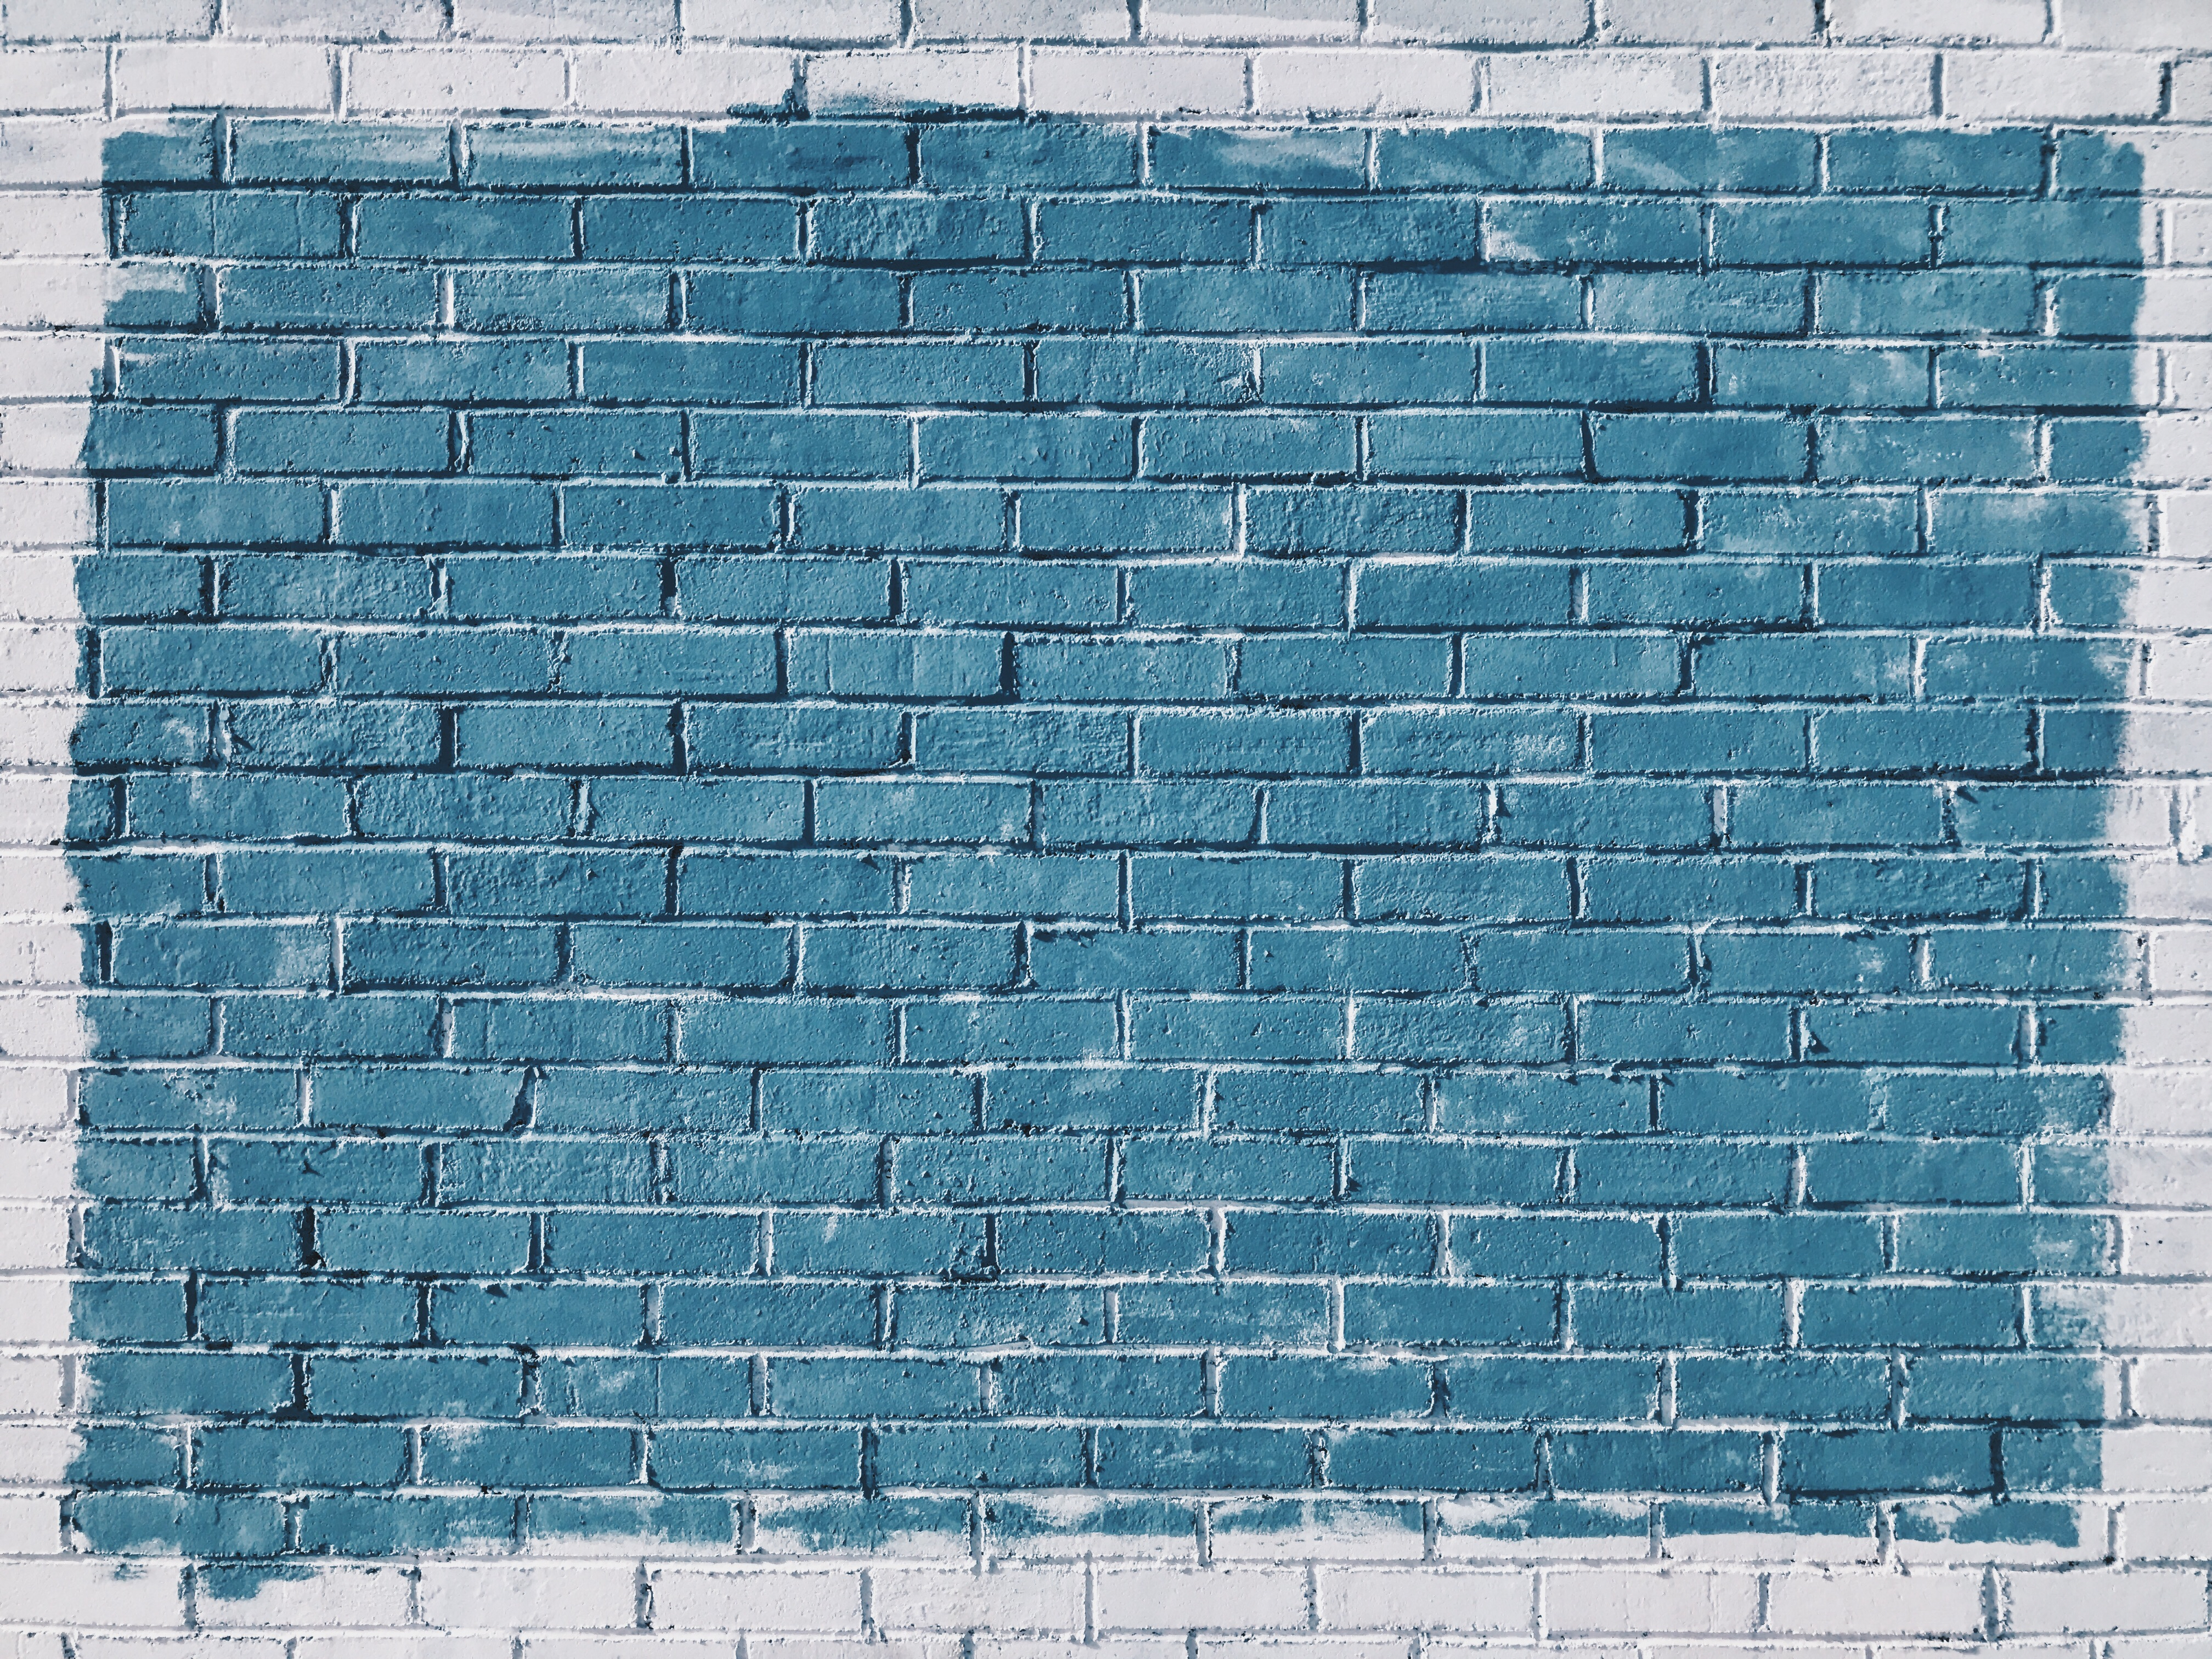
white, wall, color, tile, blue, stone wall, brick, material, colour, net, brickwork, flooring